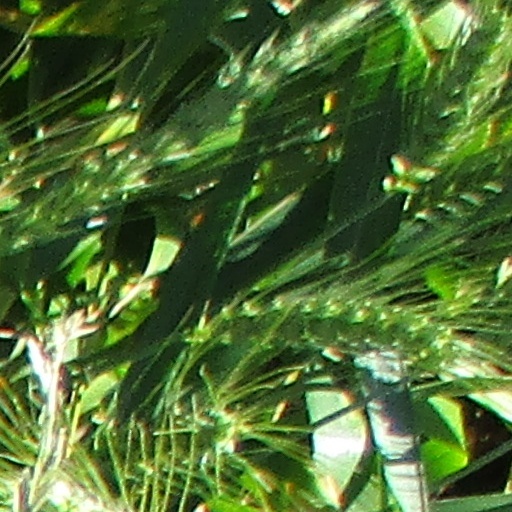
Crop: wheat